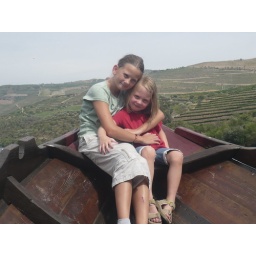
in the front of the ship with we went the duro river